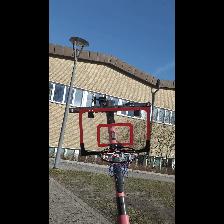
Label: NonHuman